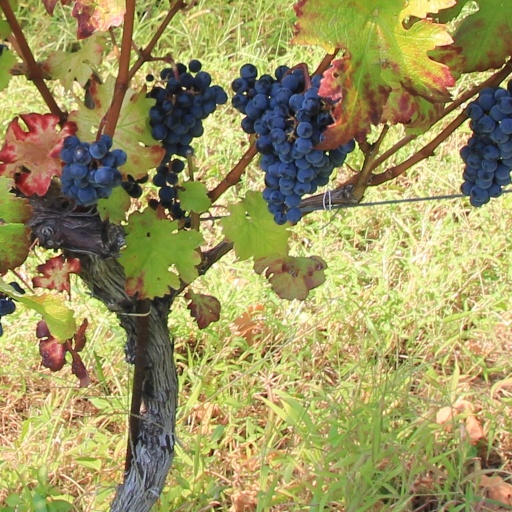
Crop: grape